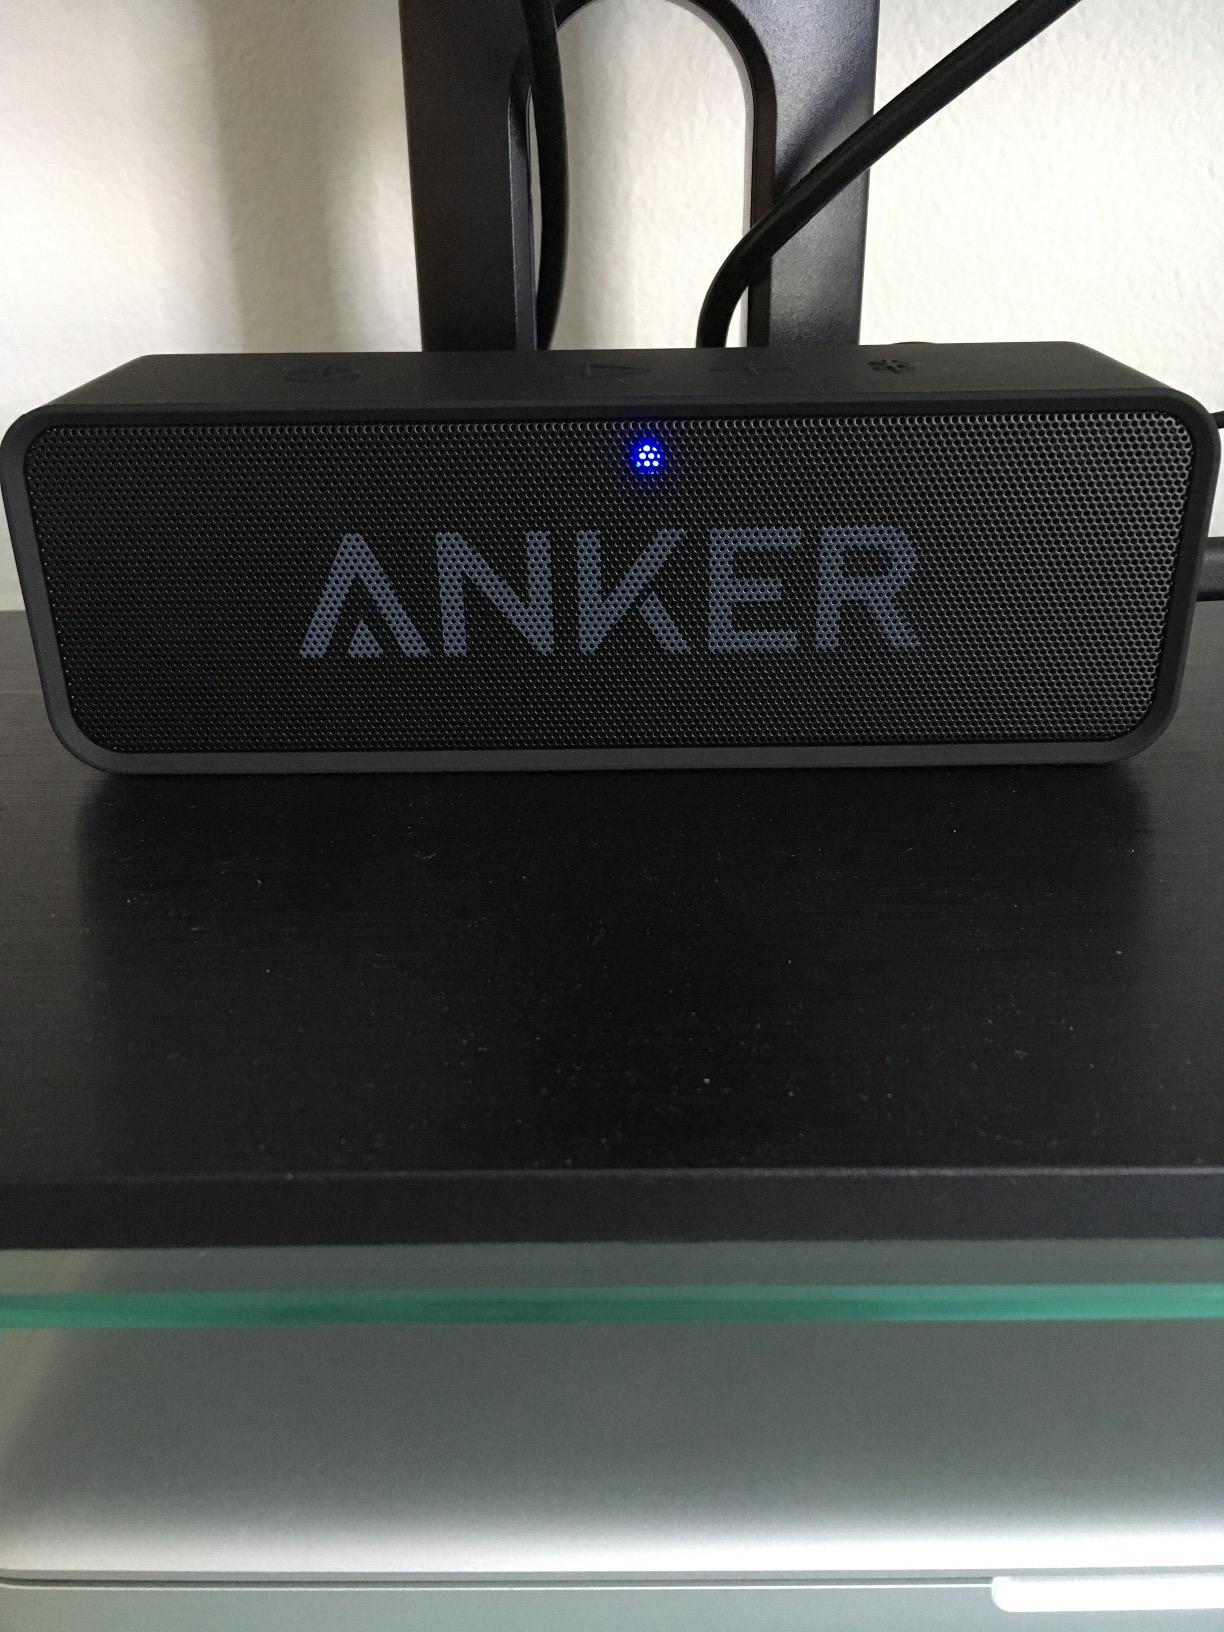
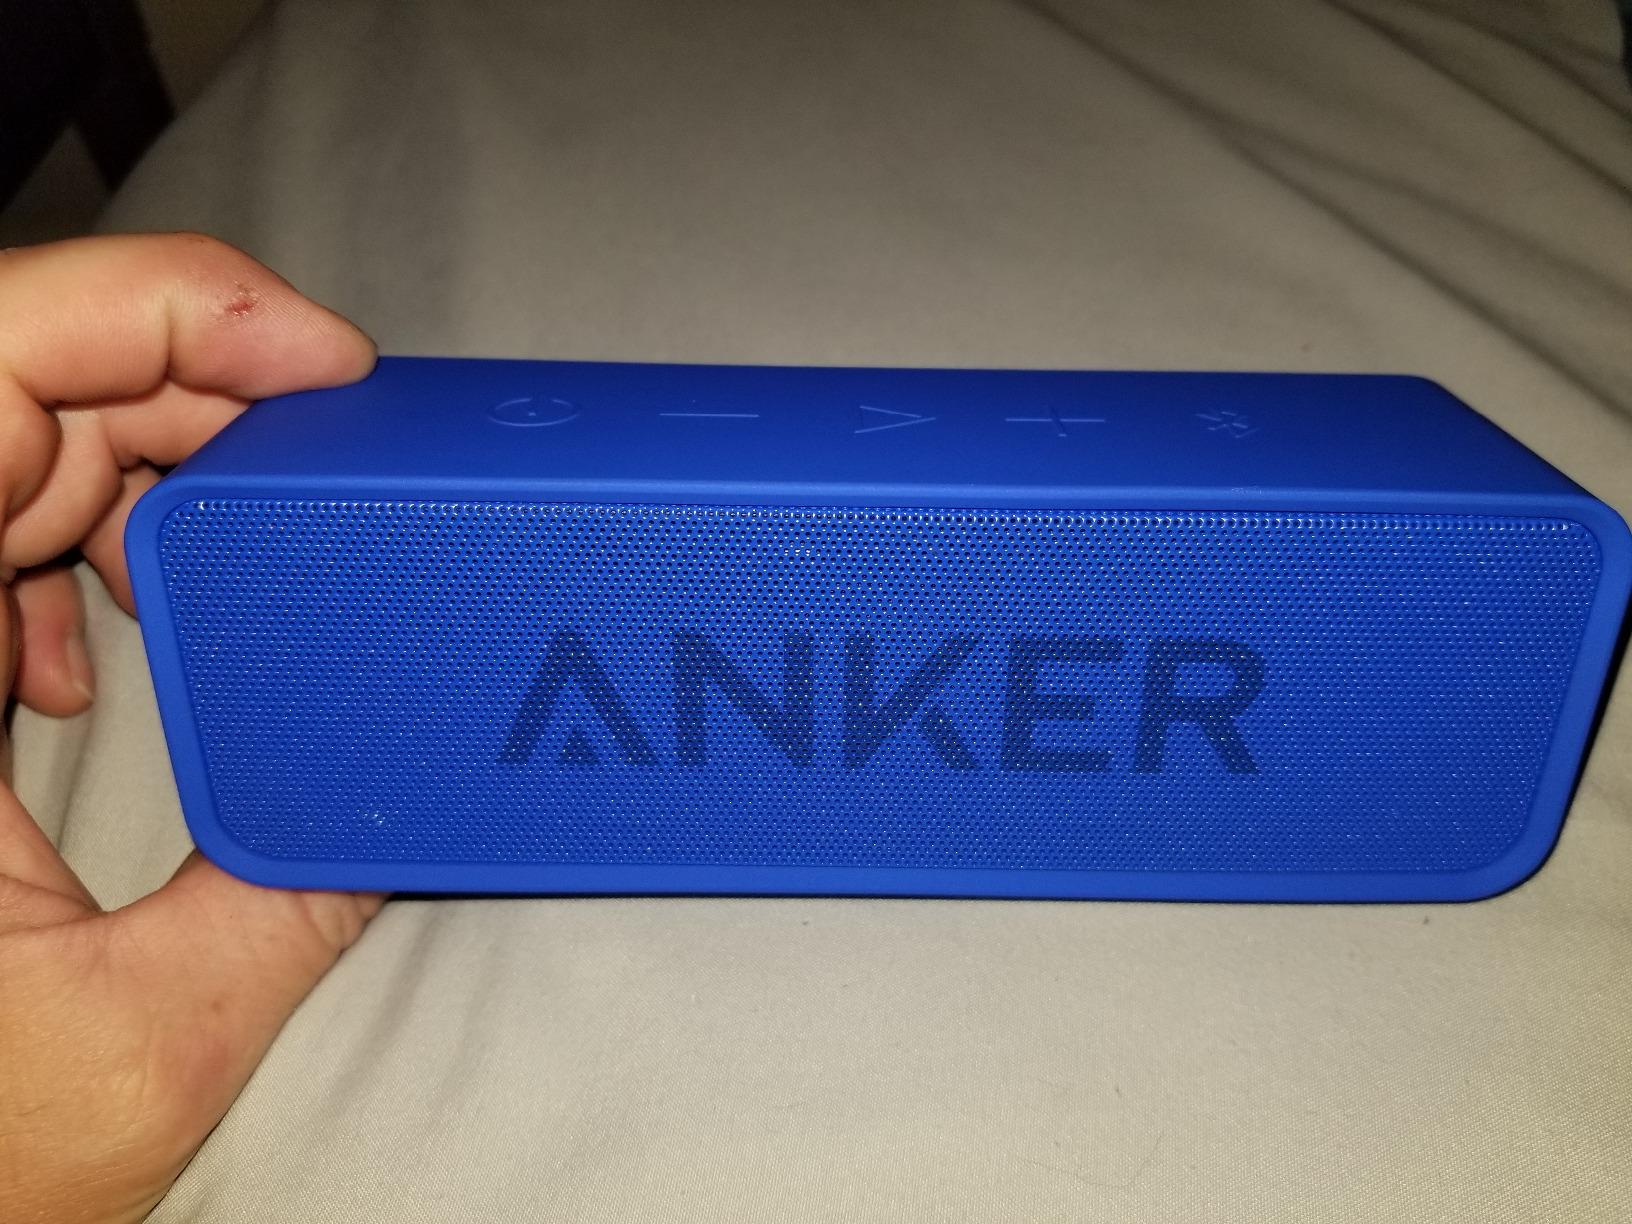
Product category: speaker
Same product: no